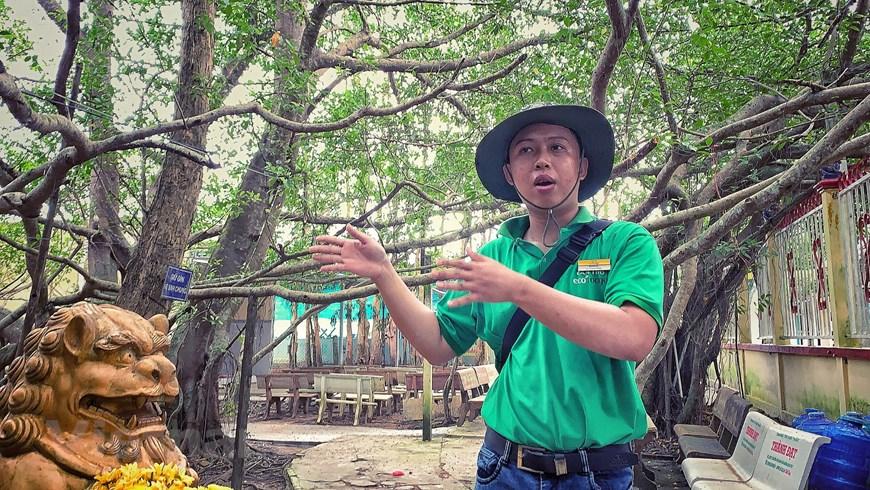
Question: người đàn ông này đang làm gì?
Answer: đang giới thiệu địa điểm tham quan cho khách du lịch